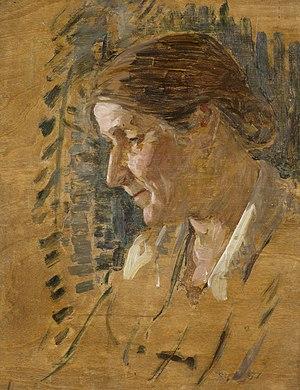
Jessie Traill est une graveuse australienne.